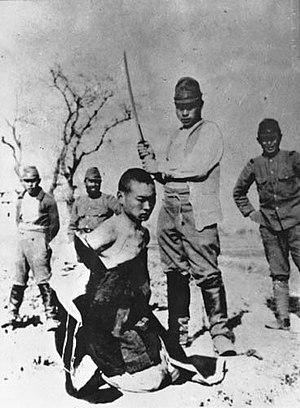
Le massacre de Nankin, également appelé sac de Nankin ou viol de Nankin, est un évènement de la guerre sino-japonaise qui a eu lieu à partir de décembre 1937, après la bataille de Nankin. Pendant les six semaines que dure le massacre de Nankin, des centaines de milliers de civils et de soldats désarmés sont assassinés et entre 20 000 et 80 000 femmes et enfants sont violés par les soldats de l'Armée impériale japonaise.
L’histoire du Japon commence avec le peuplement d'un groupe d'îles au sud-est de la péninsule coréenne, environ 100 000 ans av. J.-C. Les premières traces d'industrie, des pierres polies, remontent à 32 000 ans. Des poteries, parmi les plus anciennes de l'humanité, sont produites vers 13 000 ans avant notre ère lors de la période Jōmon, et comprennent les premières formes d'œuvres artistiques : les dogū. 400 ans avant notre ère sont introduites des technologies venant de Chine et de Corée comme la riziculture et la fonte du bronze et du fer.